Haut-Rhin's 1st constituency

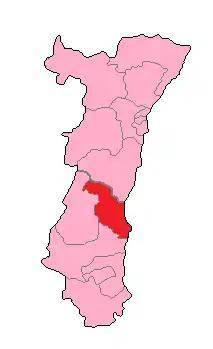
Haut-Rhin in France

The 1st constituency of the Haut-Rhin is a French legislative constituency in the Haut-Rhin "département".